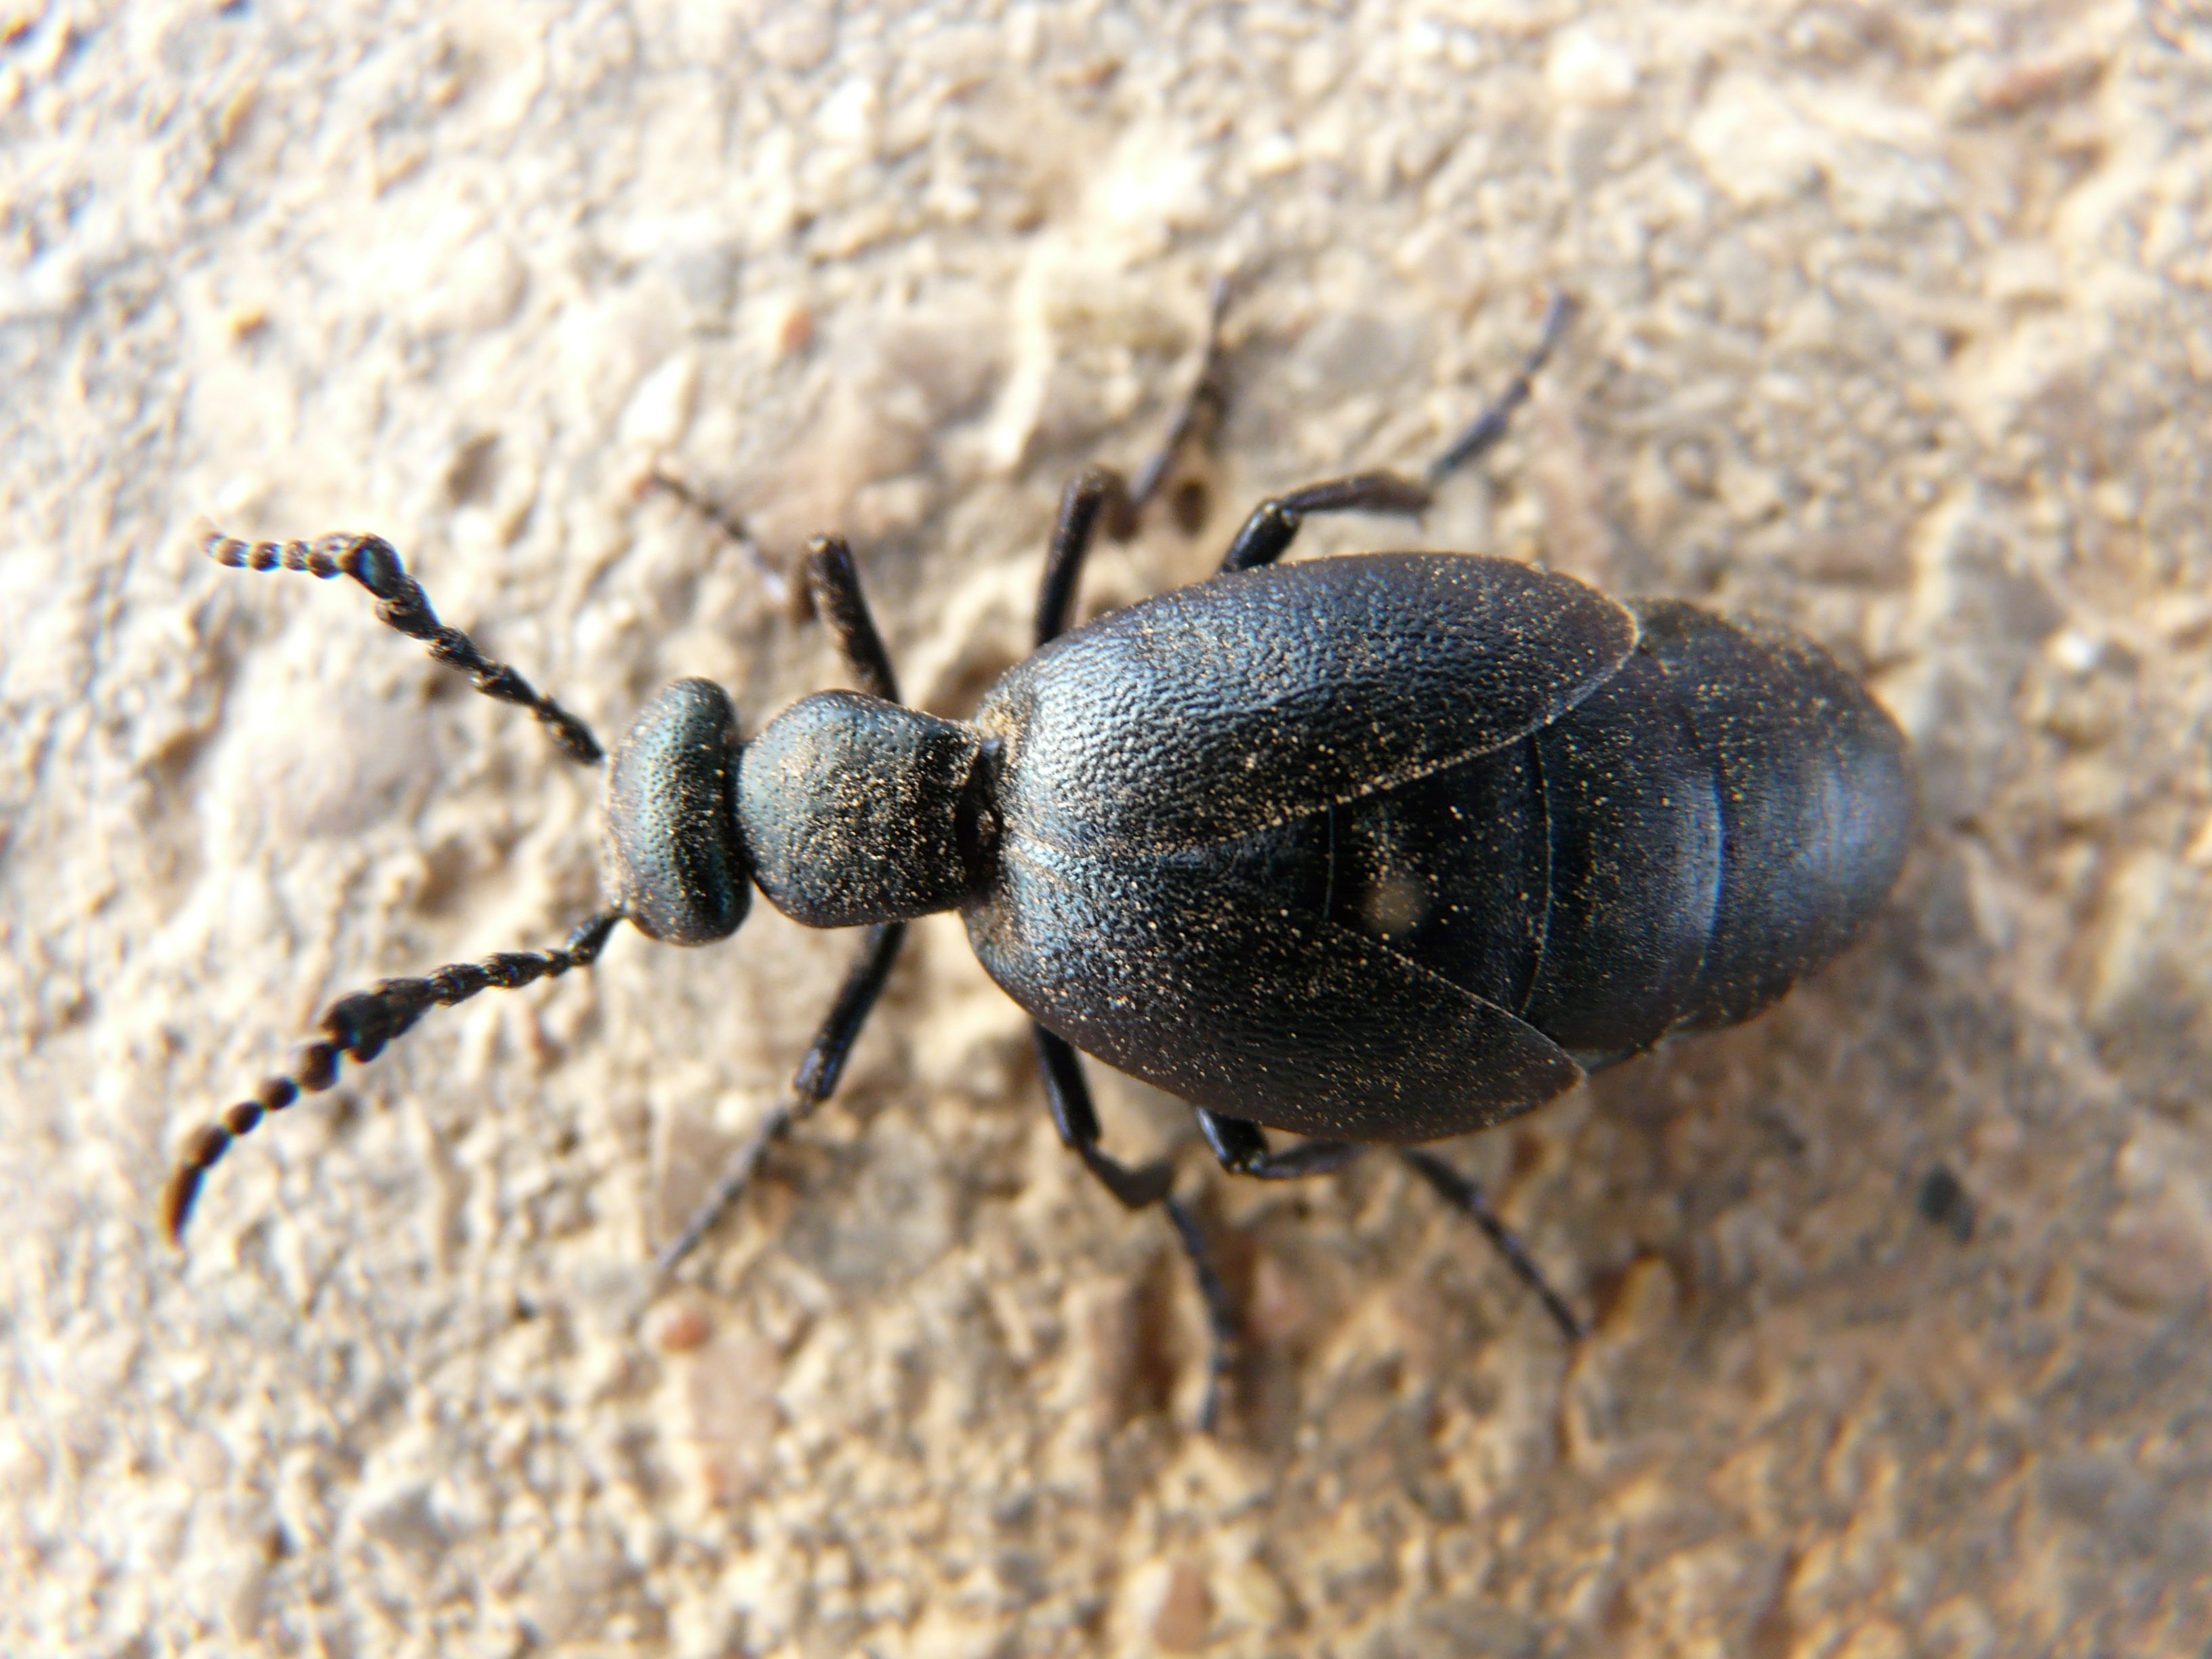
photography, animal, wildlife, insect, macro, black, close, fauna, invertebrate, close up, beetle, weevil, flight insect, macro photography, arthropod, ground beetle, dung beetle, scarabs, oil beetle, blue black oil beetle, black maiwurm